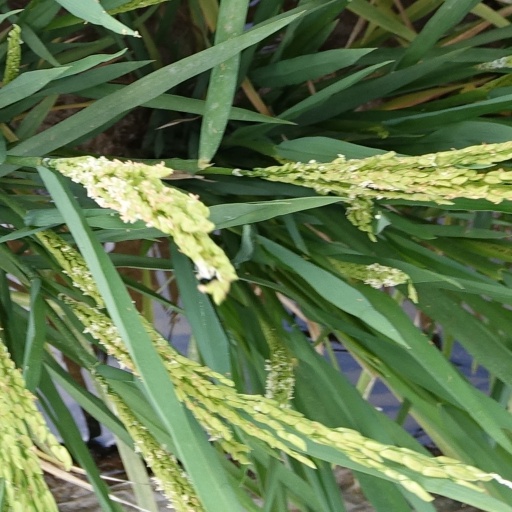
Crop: rice